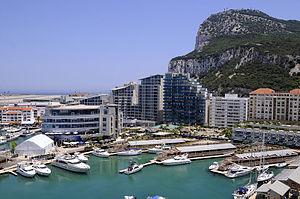
Ocean Village est un développement résidentiel et de loisirs à Gibraltar, avec villas, appartements, une marina, les espaces d'affaires, des restaurants et un casino. Le casino, construit sur Heart Island, fait partie du Gala Coral Group. Le 3 mai 2006, Gregory Butcher, le chef de la direction de Ocean Village, a annoncé l'acquisition de Marina Bay Complex, le propriétaire de Marina Bay et plans futurs de fusionner avec Ocean Village.